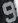
Number: 9